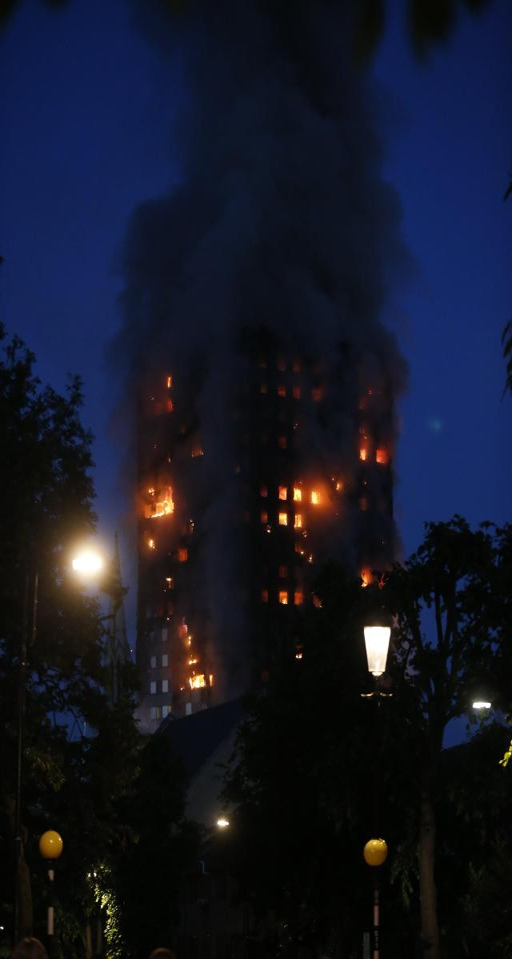
smoke billowing into the night sky as blaze guts the building